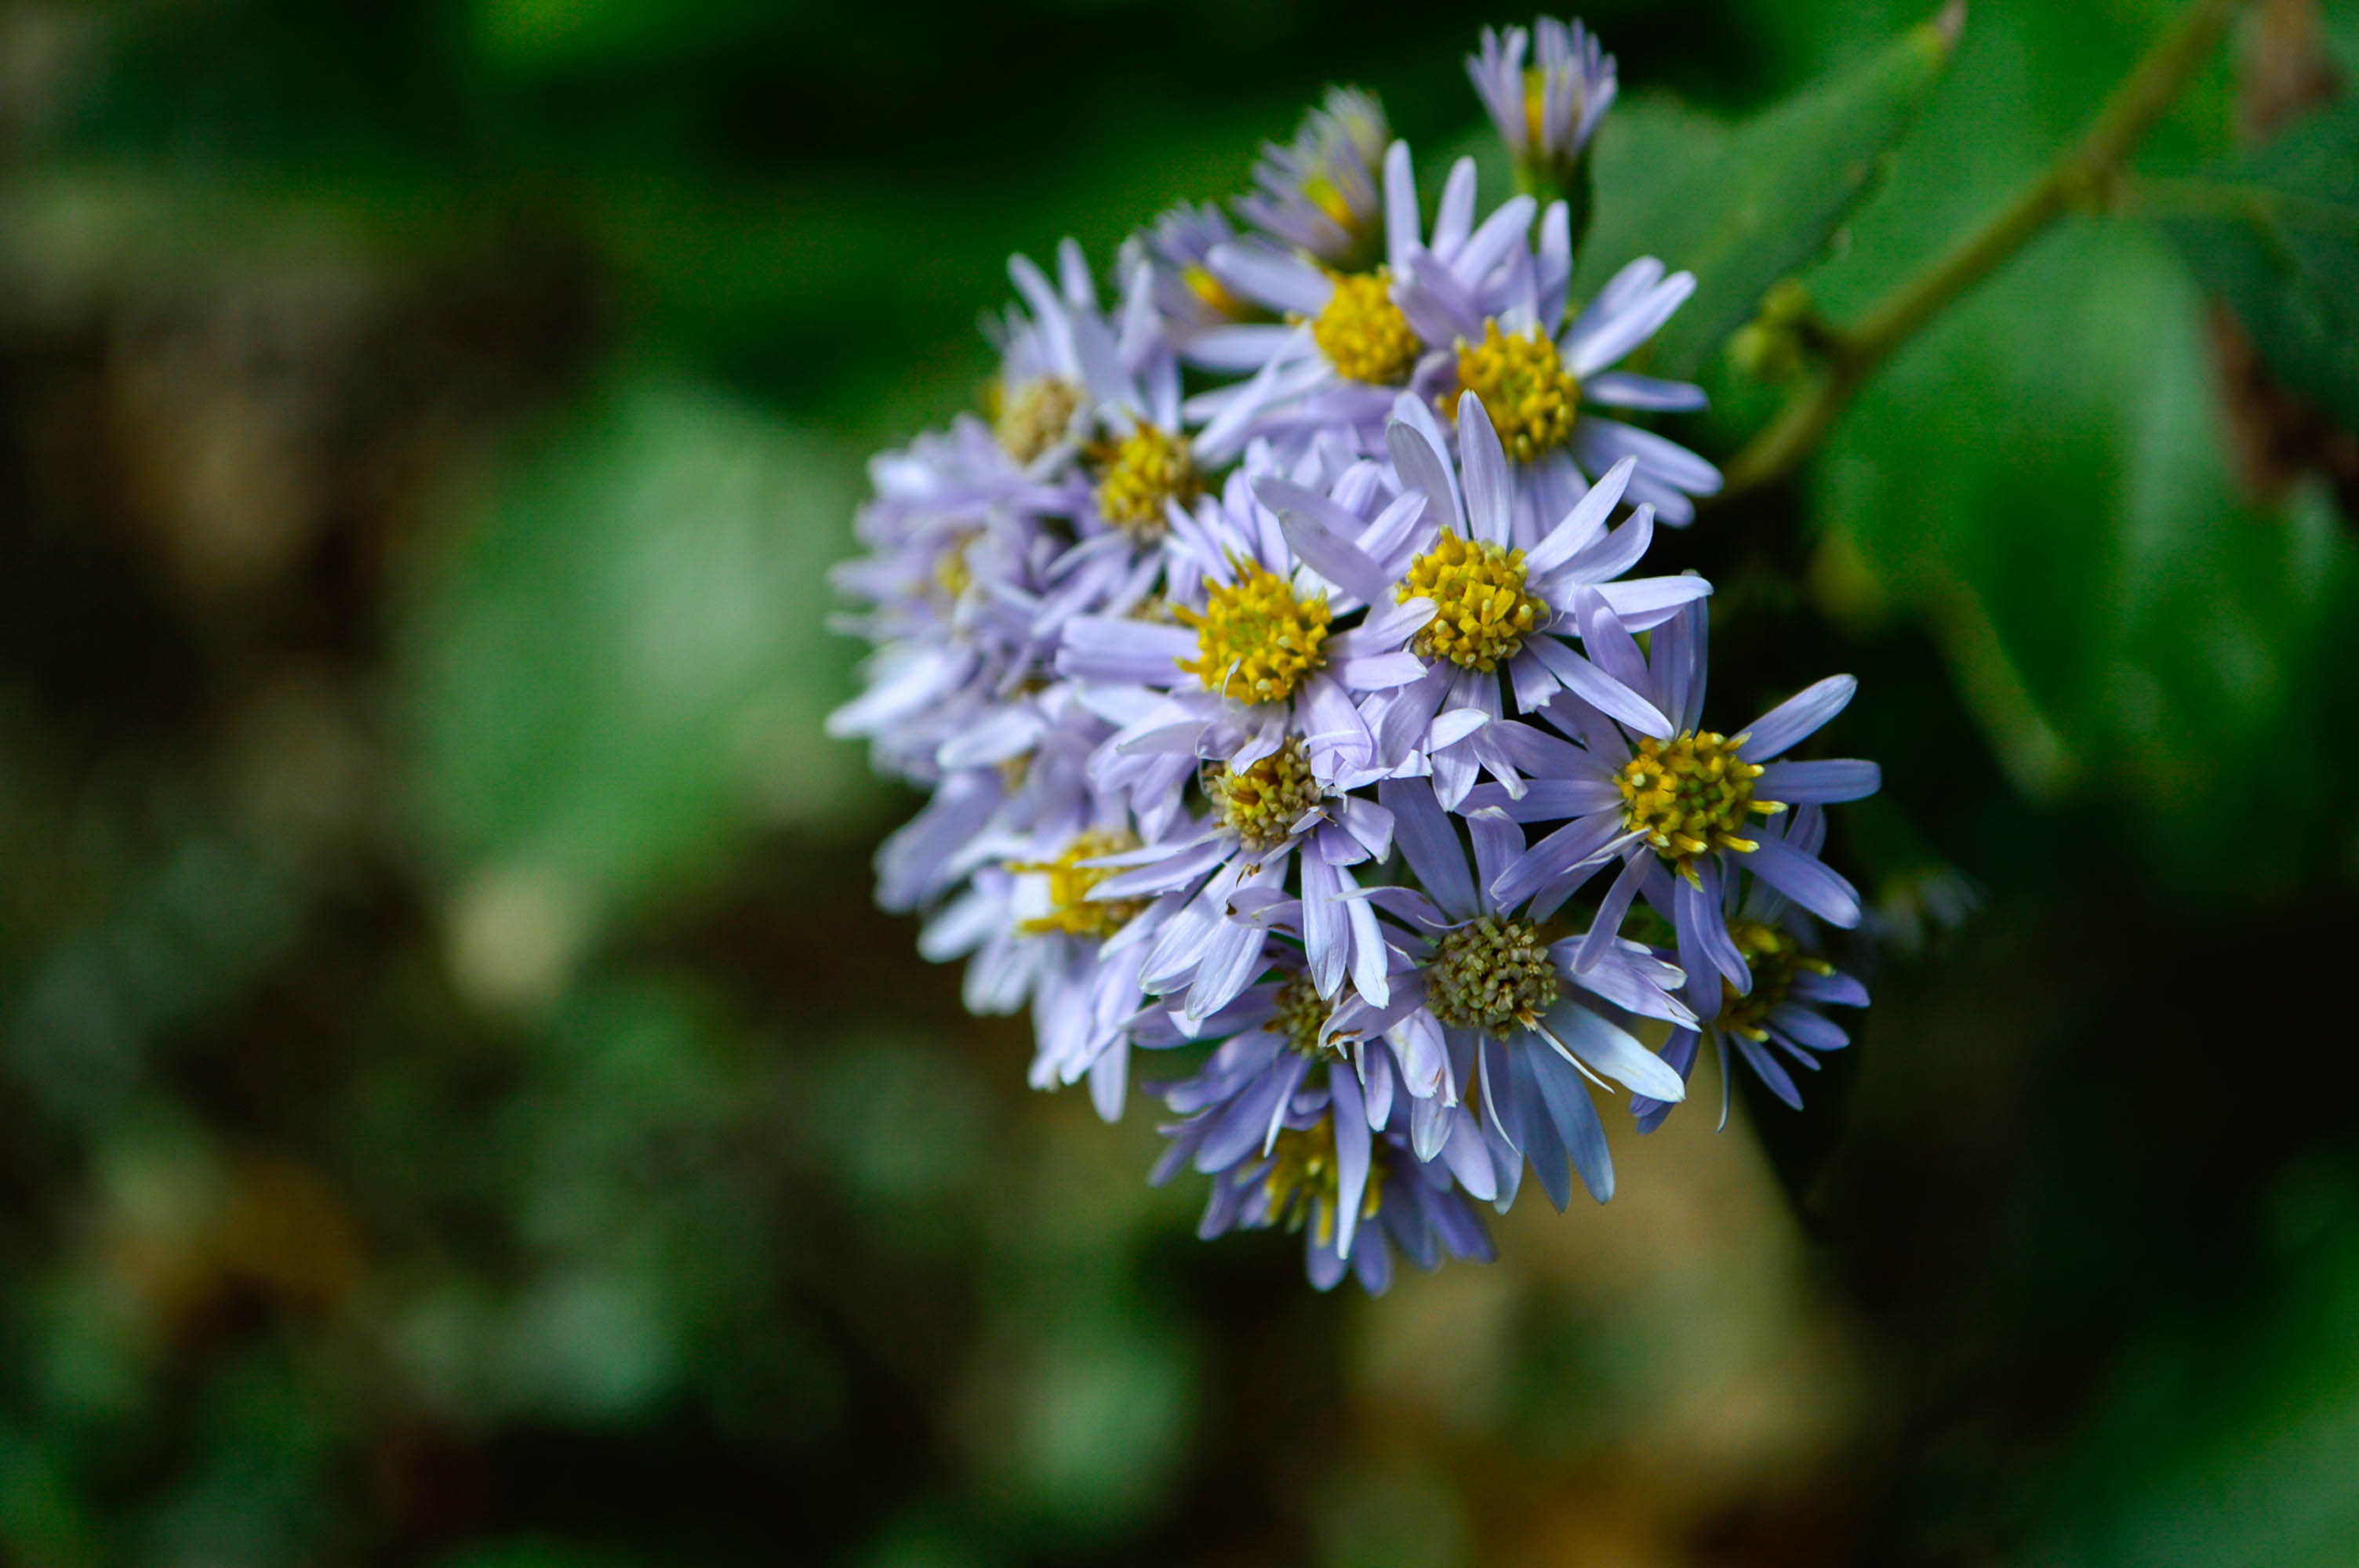
nature, blossom, plant, meadow, flower, petal, daisy, green, herb, produce, autumn, botany, blue, flora, wildflower, flowers, aster, macro photography, flowering plant, daisy family, land plant